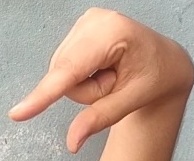
ASL sign: Q